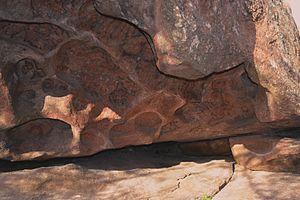
La province de La Pampa est une province du centre de l'Argentine. Elle est bordée à l'ouest par la province de Mendoza, au sud par le Río Colorado qui la sépare de la province de Río Negro, à l'est par celle de Buenos Aires et au nord par la province de San Luis et celle de Córdoba. Sa capitale est Santa Rosa.